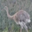
Label: bird